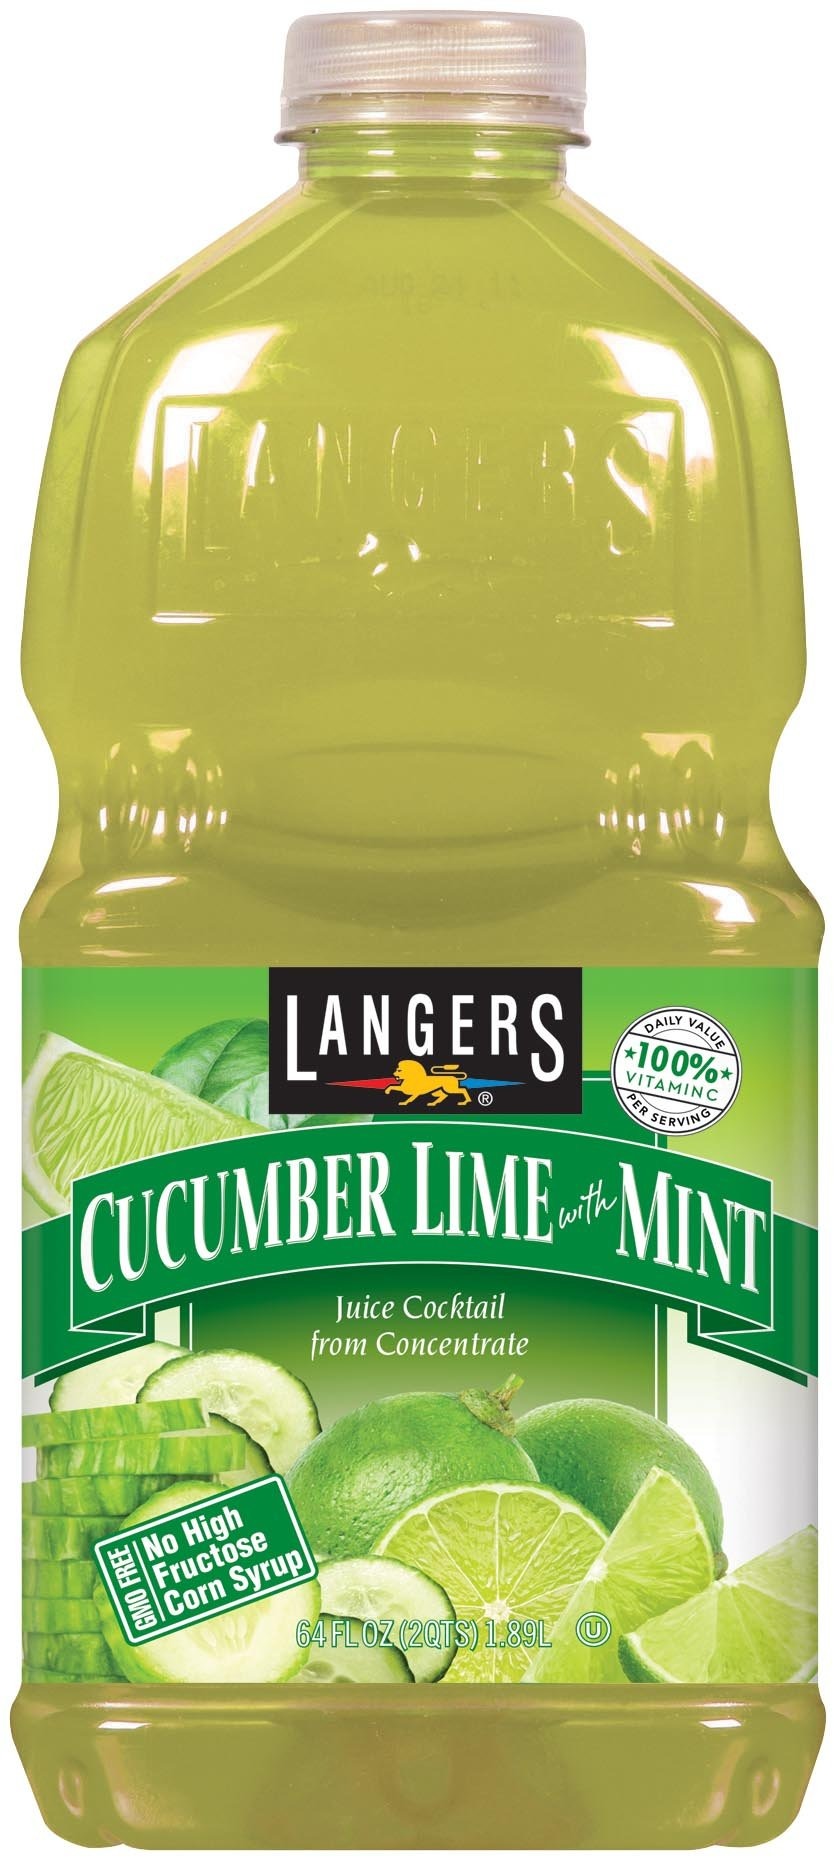
Item Name: Langers Juice Cocktail, Cucumber Lime With Mint, 64 fl. oz. (Pack Of 8)
Bullet Point 1: Refreshing Cucumbers and Lime with a touch of Mint
Bullet Point 2: No artificial sweeteners or high fructose corn syrup added. BPA-free bottles
Bullet Point 3: Gluten Free
Bullet Point 4: Kosher
Bullet Point 5: BPA-Free Bottles
Value: 512.0
Unit: Fl Oz

Price: 14.09